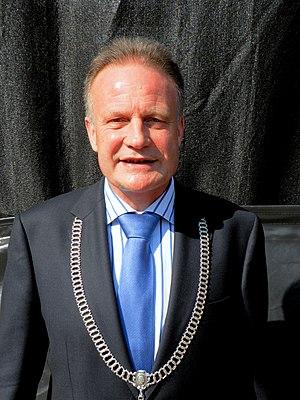
Klaas Sikko Heldoorn est un homme politique du PvdA et élu maire, de 2018 à 2019 de la commune de Huizen.